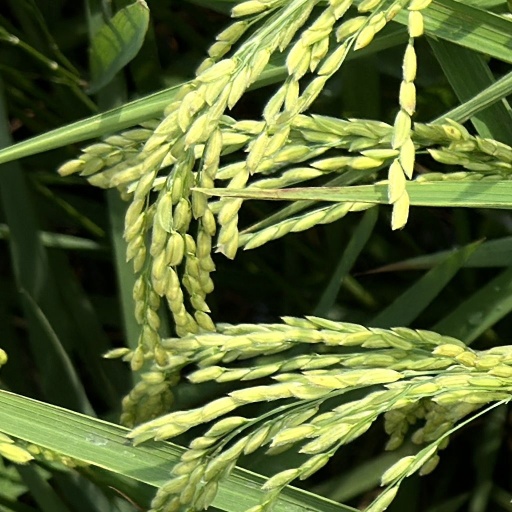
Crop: rice